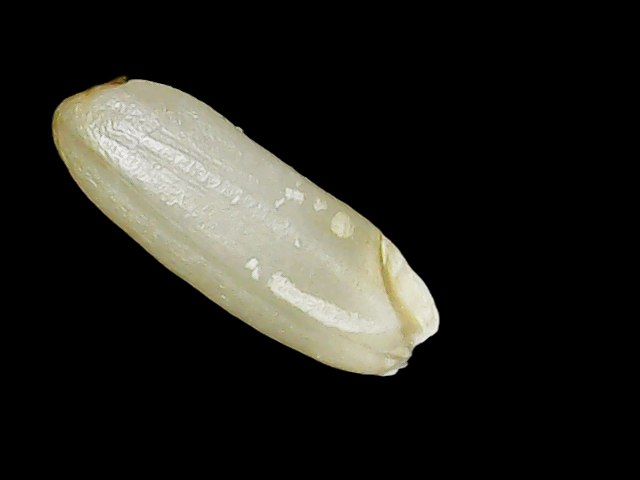
Rice variety: Binadhan23